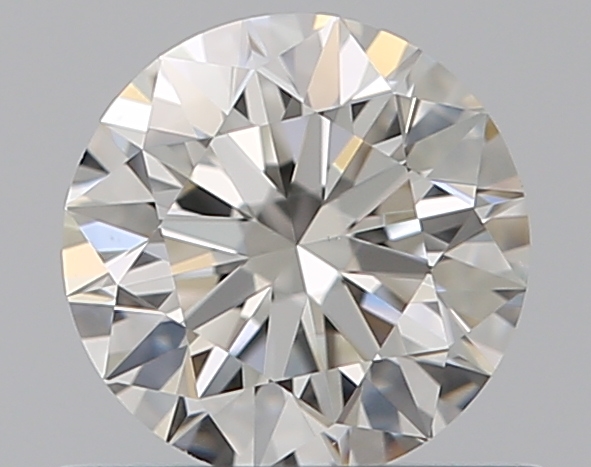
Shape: round
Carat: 0.51
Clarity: VS1
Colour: I
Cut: EX
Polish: EX
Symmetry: EX
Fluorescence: N
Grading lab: GIA
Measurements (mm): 5.08 x 5.11 x 3.18